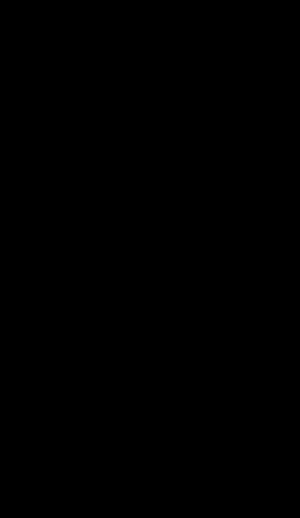
Le bas-relief hittite de Karabel est situé, en Turquie, sur le col du même nom entre Torbalı et Kemalpaşa, à environ 25 km à l'est d'Izmir et à 8 km au sud-est de Kemalpaşa. Ce col permet de passer la vallée du Gediz à celle du Küçük Menderes.